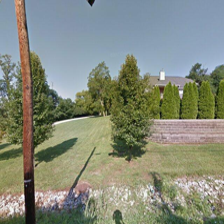
Label: streetView